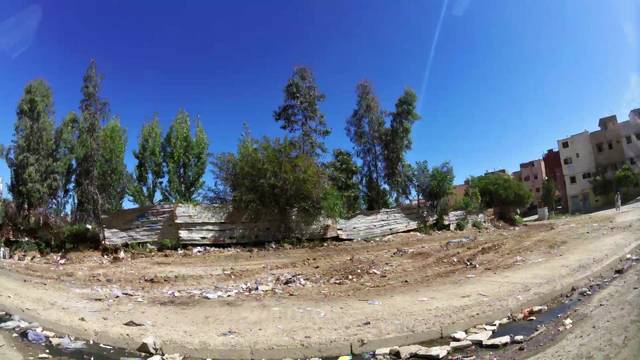
Region: Morocco
Coordinates: 33.91, -5.53